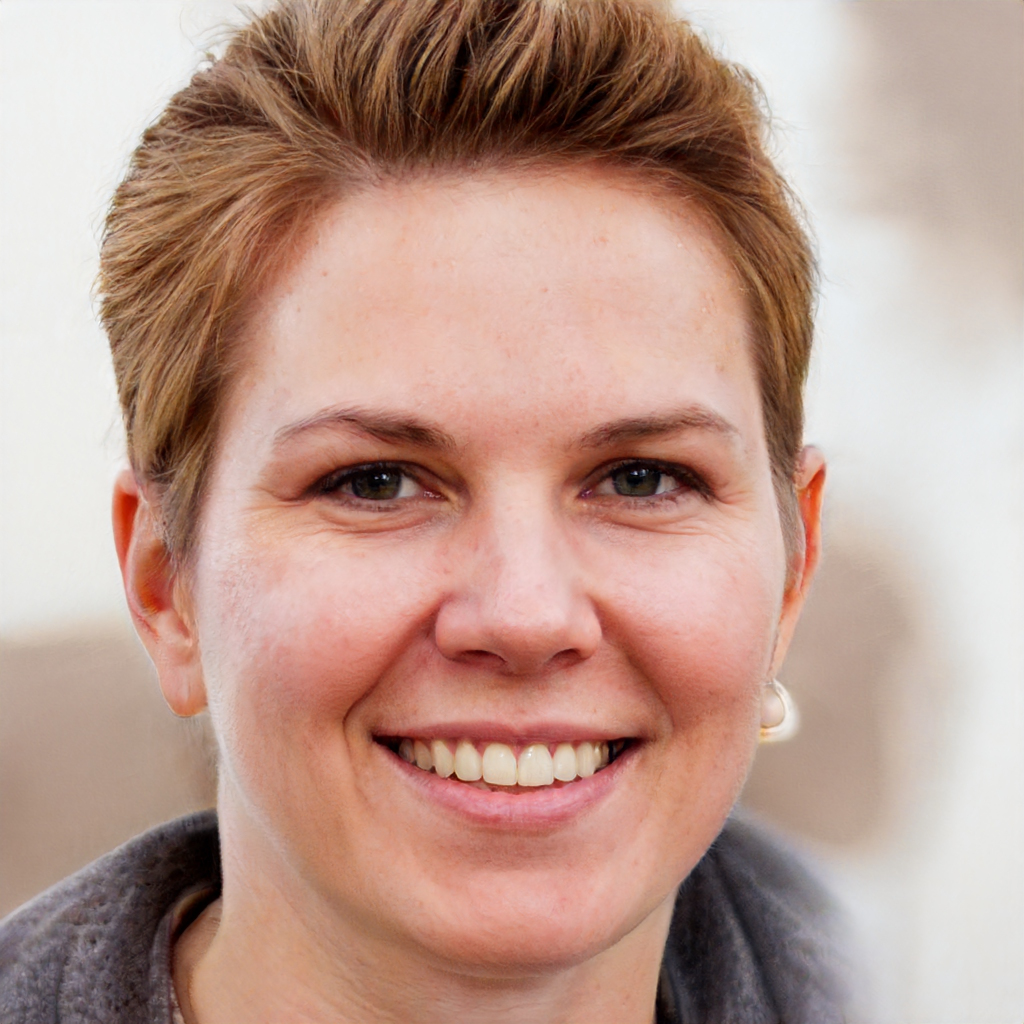
Label: Colored